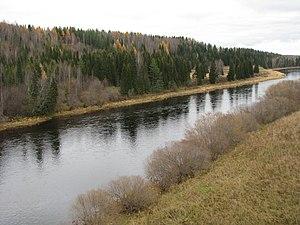
La rivière Oukhta est un cours d'eau de Russie, long de 199 km, qui arrose la République des Komis. Cet affluent gauche de l'Ijma a un bassin d'une superficie de 4 510 km² et un débit moyen de 48,9 m³/s.